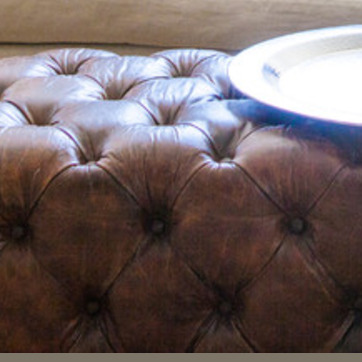
Material: leather